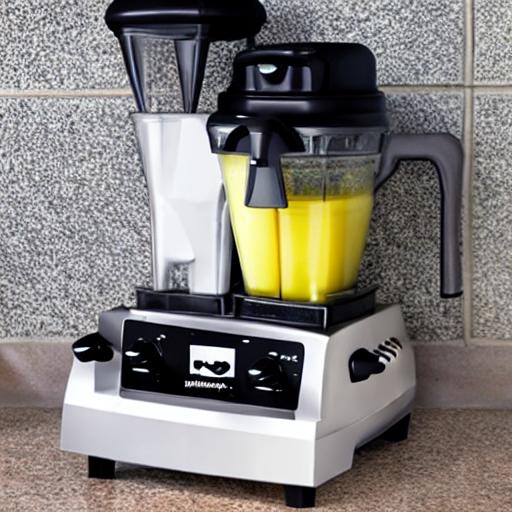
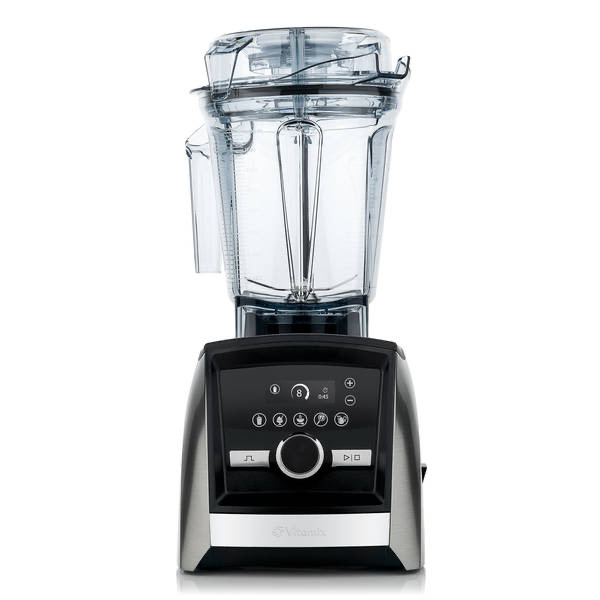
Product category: items_blender
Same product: no